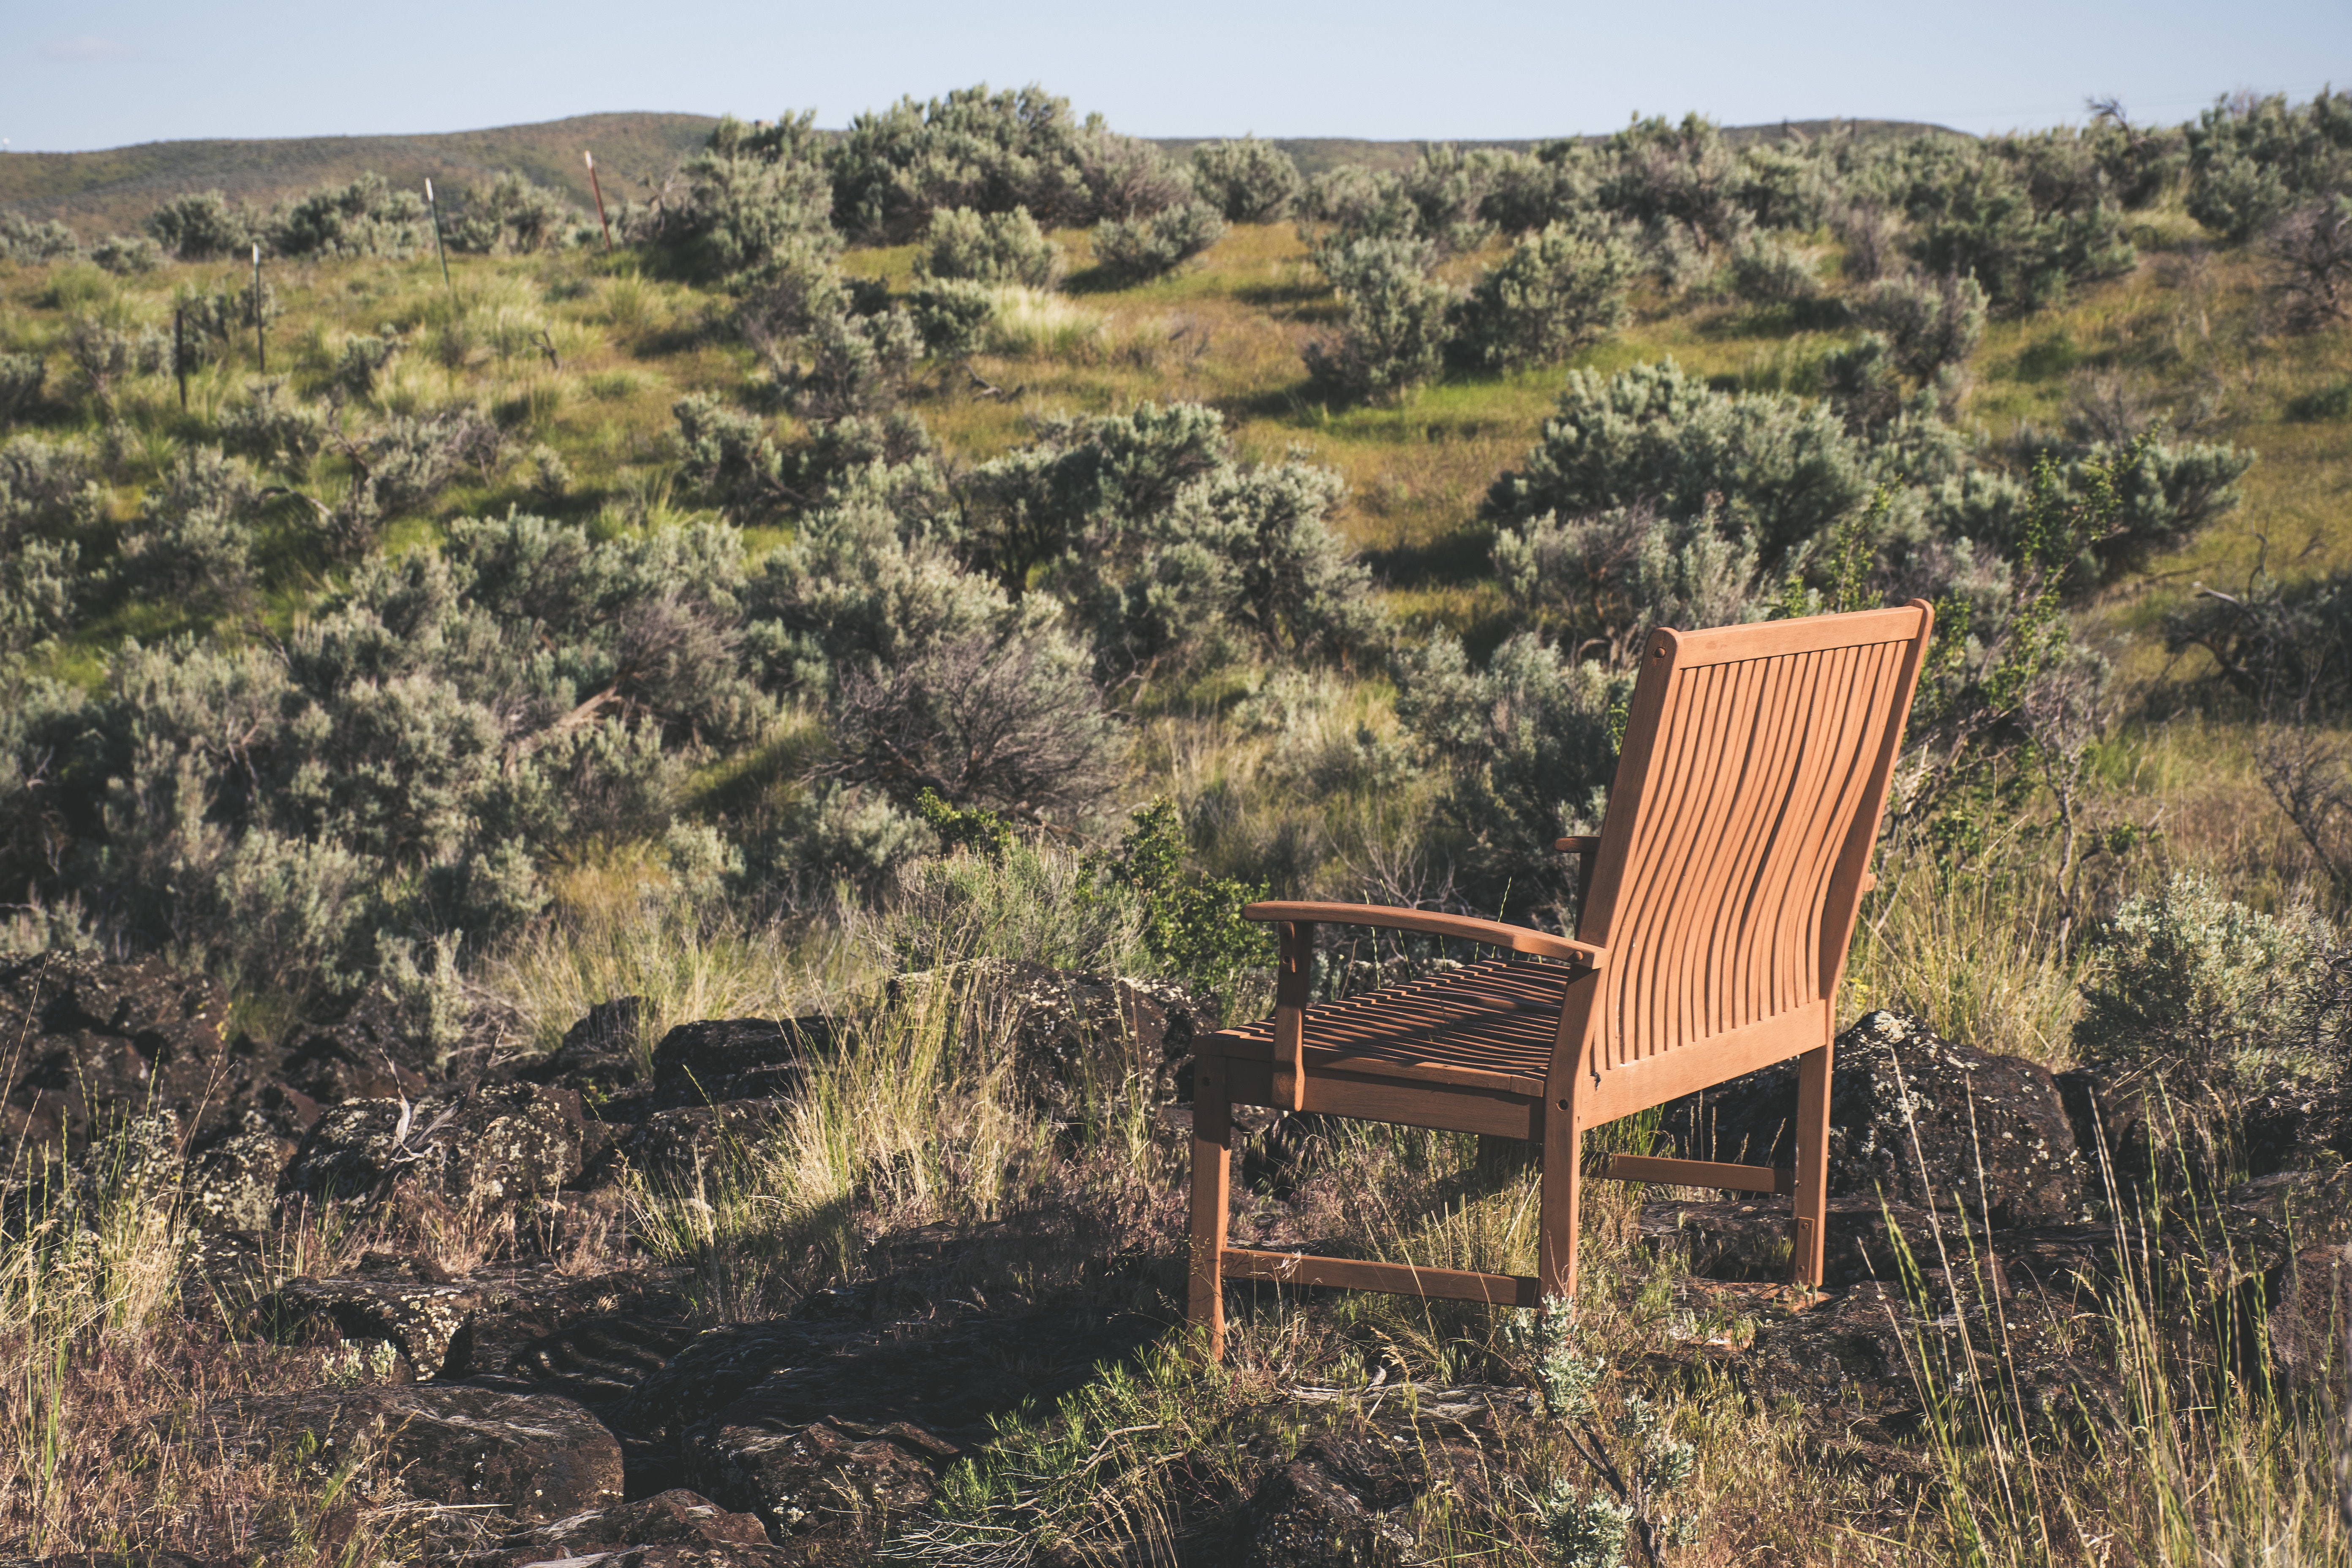
vegetation, nature reserve, shrubland, plant community, wilderness, tree, furniture, chair, ecoregion, wildlife, landscape, rural area, grass, escarpment, hill, plant, chaparral, mountain, national park, wood, house, soil, hill station, shrub, terrain